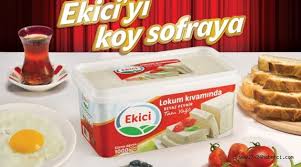
Yemek: lokum